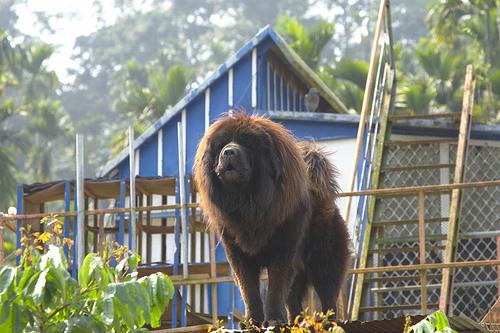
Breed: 205-n000030-Tibetan_mastiff